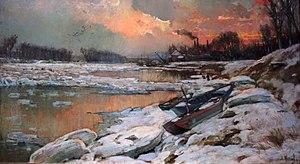
L'Embâcle de de la Seine entre Asnières et Courbevoie, pastel et crayon graphite sur toile par Alexandre Nozal, 1891. Appartient au fond du Musée des Beaux-Arts de la Ville de Paris ( Petit Palais ), présenté dans le cadre de l'exposition ""L'art du pastel de Degas à Redon"", du 15 Septembre 2017 au 8 Avril 2018."
Alexandre Nozal né à Auteuil le 7 août 1852 et mort à Paris le 4 février 1929 est un peintre français.